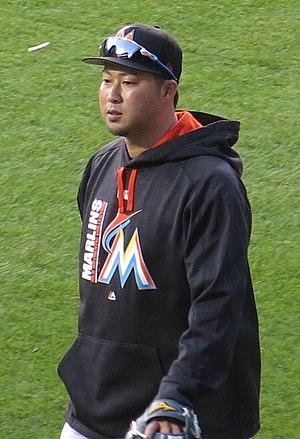
Junichi Tazawa est un lanceur de relève droitier des Marlins de Miami de la Ligue majeure de baseball.